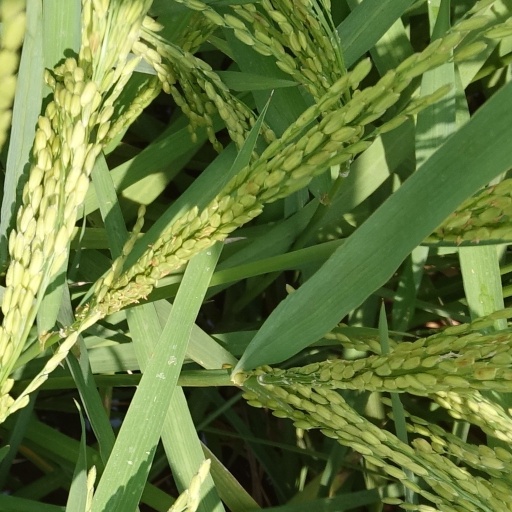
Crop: rice